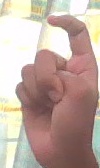
ASL sign: X